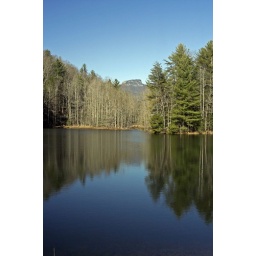
A well known mountain near Morganton, NC called Table Rock.  Reflecting in a reservoir for a national fish hatchery.